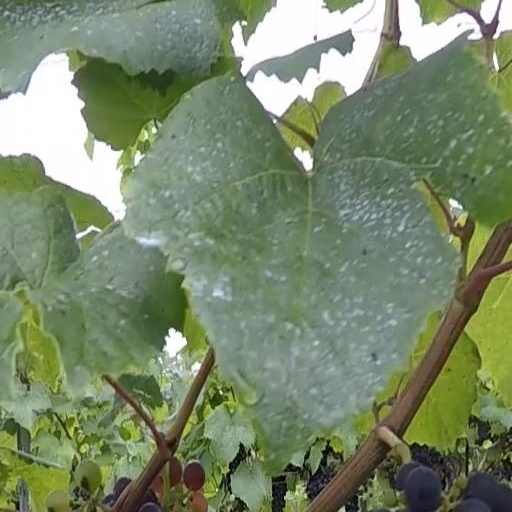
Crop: grape